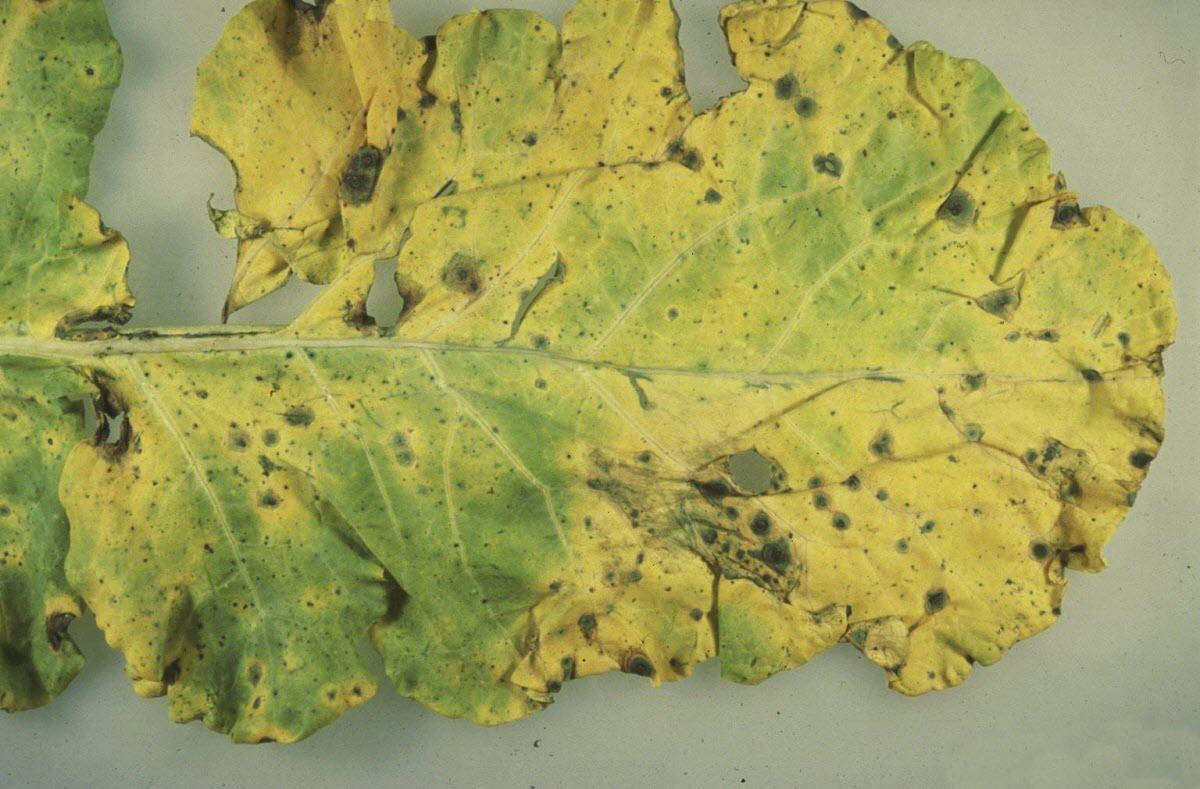
Plant: Broccoli
Disease: broccoli alternaria leaf spot